Jack Little (outfielder)

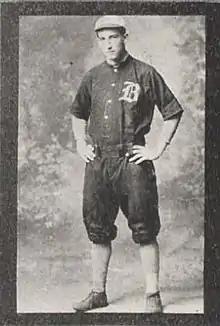
Little at Baylor in 1911

William Arthur (Jack) Little (March 12, 1891 – July 27, 1961) was a Major League Baseball outfielder. Little played for the New York Highlanders in . In 3 career games, he had 3 hits in 12 at-bats. He batted and threw right-handed.